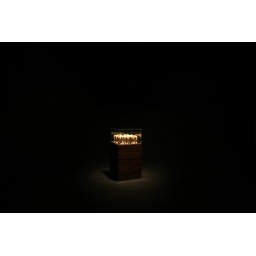
30 pieces of ceramic mens' figures in the glass case above wooden blicks.